Jamel Debbouze

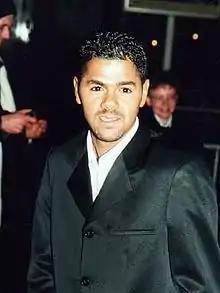
Debbouze at the 2001 César Awards

In 1992, the seventeen-year-old Debbouze appeared in his first film, "Les Pierres Bleues du Désert". The film tells the story of a young boy who is persecuted because he believes in the existence of blue stones in the desert. It was the first of numerous film roles for Debbouze. In 1996, he played a small part in "Les Deux papas et la maman", a film by Jean-Marc Doval with Smaïn and Arielle Dombasle. Three years later he received his first big role in a feature film called "Le Ciel les oiseaux et ta ... mère!" ("Boys on the Beach"). This comedy was successful, with more than one million tickets sold. Over the next two years he continued his stage shows, before returning to film with the highly successful "Le fabuleux destin d'Amélie Poulain". He was nominated for his part in this film for the César Award for Best Supporting Actor in 2002. In 2002, Debbouze appeared in another big French film, "" directed by Alain Chabat. This successful film was seen by 14,000,000 spectators. In 2005, he had the leading role in Luc Besson's film "Angel-A".